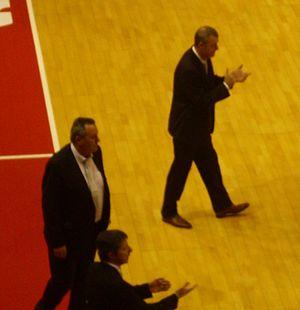
Gregor Beugnot (entraineur) et Yves Duvernois (directeur sportif) de l'Elan Chalon en 2011 lors du match de Pro A entre Chalon et Le Mans
L'Élan sportif chalonnais est un club professionnel français de basket-ball appartenant à l'élite du championnat de France. Il est basé dans la ville de Chalon-sur-Saône en Saône-et-Loire. Le club évolue actuellement au Colisée, une salle d'une capacité de 4 000 places assises depuis 2001 puis 5 000 places assises en 2012 puis 4 948 places en 2015 et finalement 4 540 places en 2017. Auparavant, l'Élan chalonnais jouait à la Maison des sports depuis 1970.
Gregor Beugnot, né le 7 octobre 1957 à Cliron, est un joueur et entraîneur de basket-ball français, qui évoluait au poste de meneur.
Raphaël Gaume, né le 29 mai 1969 à Roanne, est un entraîneur français de basket-ball.